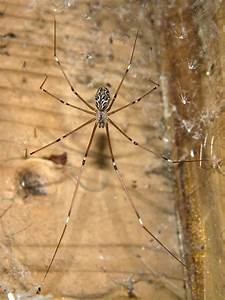
Label: ragno